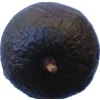
Label: black_avocado